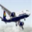
Label: airplane